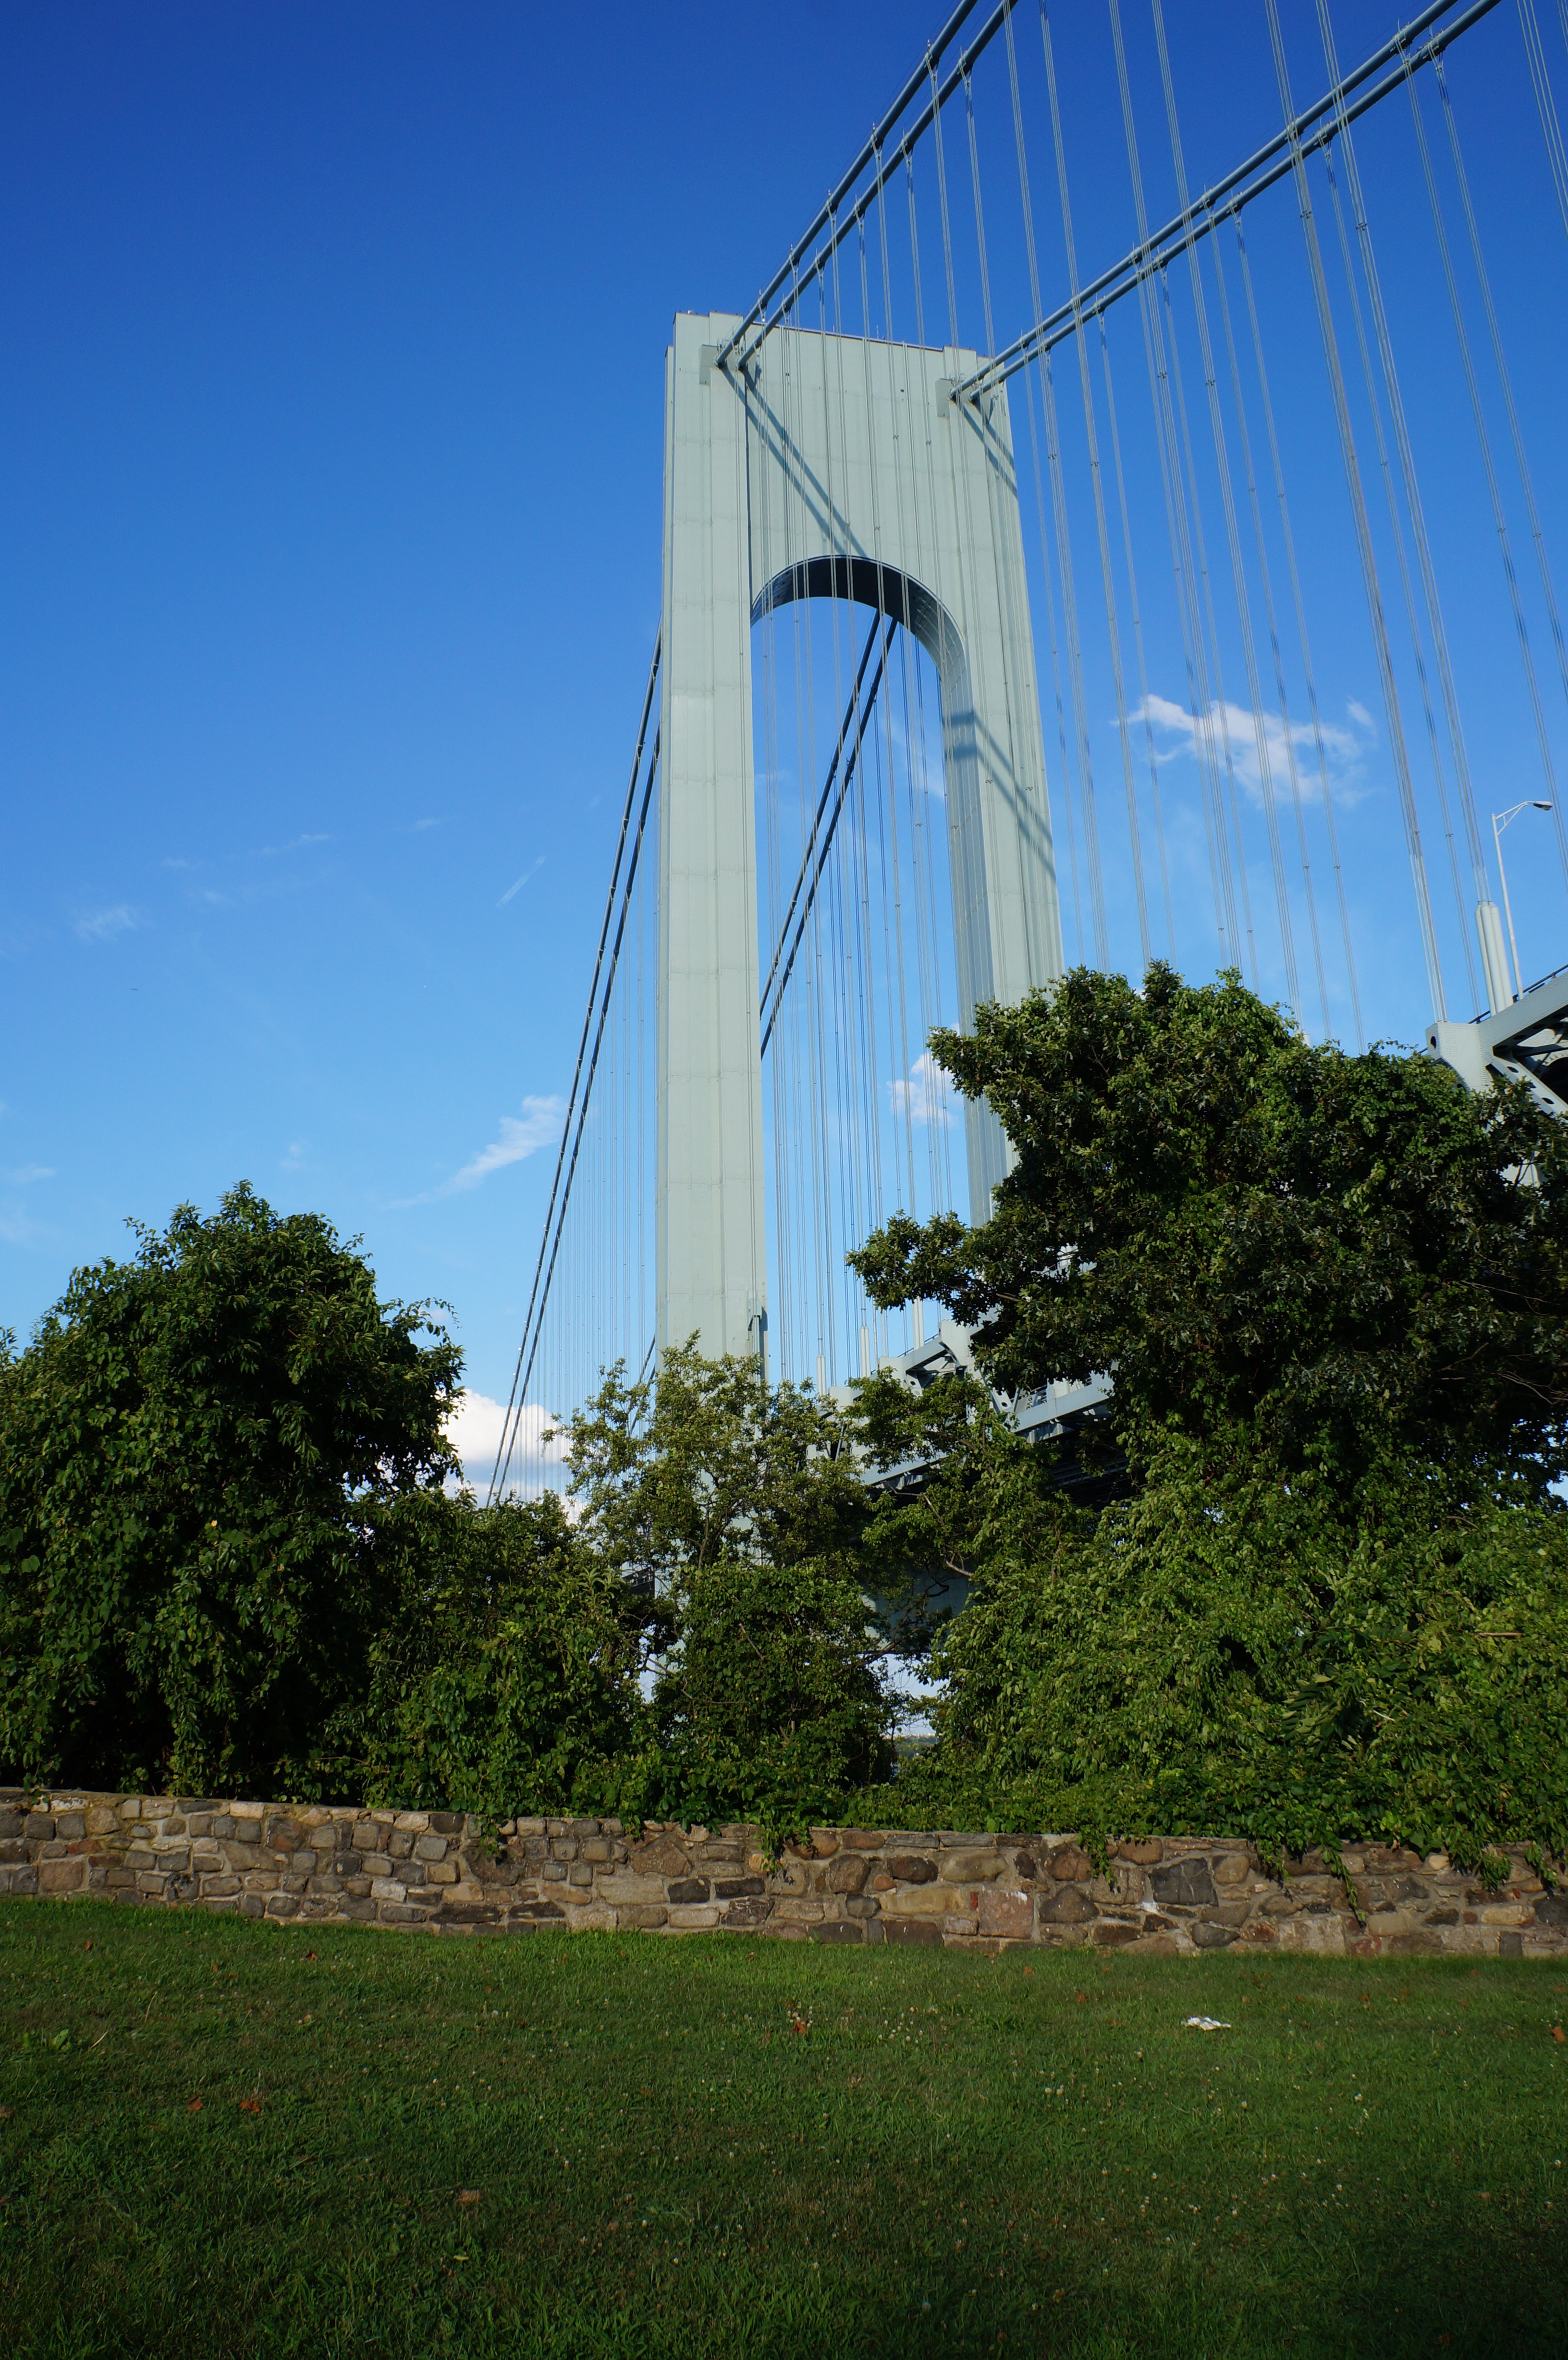
path, outdoor, structure, track, bridge, traffic, sunlight, old, urban, canal, overpass, travel, steel, transportation, transport, construction, line, pillar, column, high, scenic, journey, mast, landmark, cross, trip, concrete, waterway, fear, way, famous, expensive, cable stayed bridge, under the bridge, expanse